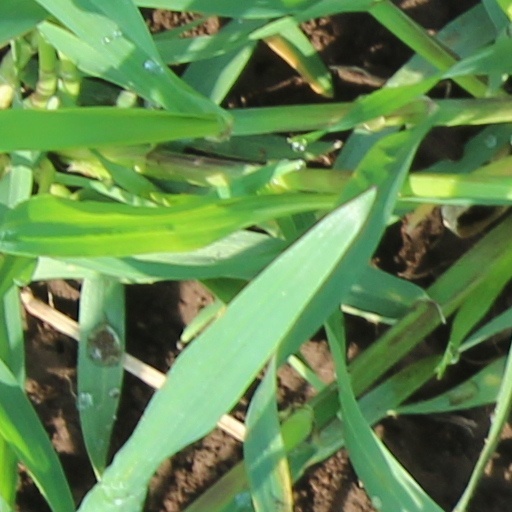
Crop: wheat